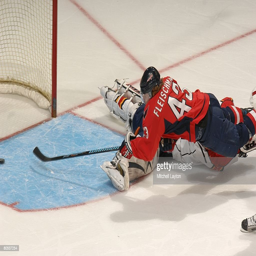
# of the sports team scores teams first goal during a hockey game against #